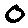
Label: 0